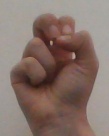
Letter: gaaf